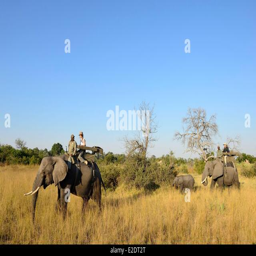
administrative division is home to a herd of elephants with which many activities